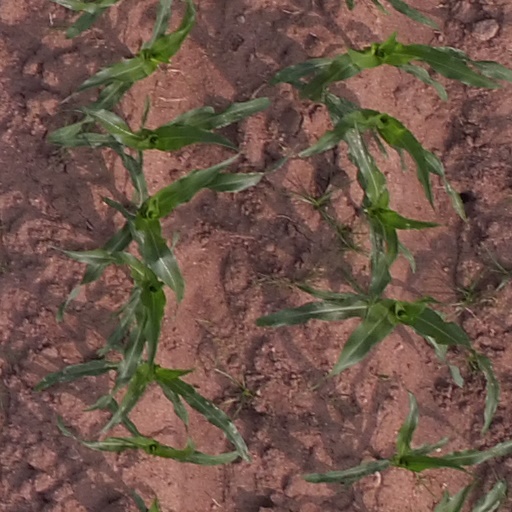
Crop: maize; corn